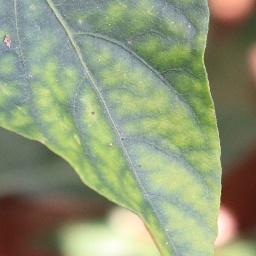
Label: nutritional